British and Foreign Bible Society

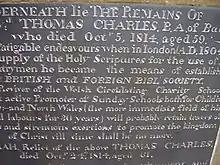
Gravestone in Wales of Thomas Charles, who helped found the BFBS

The British and Foreign Bible Society dates back to 1804 when a group of Christians, associated with the Religious Tract Society, sought to address the problem of a lack of affordable Bibles in Welsh for Welsh-speaking Christians. Many young girls had walked long distances to Thomas Charles to get copies of the Bible. Later the story was told of one of them – a young girl called Mary Jones who walked over 20 miles to get a Bible in Bala, Gwynedd.